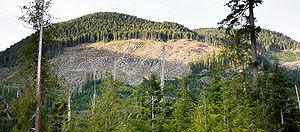
Une grande coupe à blanc dans une forêt ancienne sur pente (""Gordon River Valley"" près de Port Renfrew en Colombie-Britannique, au Canada). La forêt ancienne de Colombie-Britannique est en voie de disparition, suite aux coupes rases suivies de plantations d'arbre de rentes qui forment des forêts secondaires plus homogène et moins riches en biodiversité"
La déforestation au Canada est un sujet vif du débat public, même si son rythme ne se trouve pas des plus préoccupants au regard de la situation mondiale. L'extension des terres agricoles et l'exploitation minière expliquent l’ampleur de ce phénomène qui menace la biodiversité, comme l’illustre l'exemple des caribous. Si les États imposent à l'industrie forestière des programmes de reboisement, leur activité est également sujet à controverse.
"Les expressions « coupe rase », « coupe à blanc » et « coupe à blanc-étoc » désignent, en sylviculture, un mode d'aménagement sylvicole passant par l'abattage de la totalité des arbres d'une parcelle d'une exploitation forestière. Les coupes rases sont nécessaires lorsque l'on veut changer l'essence en place ou que l'on veut défricher. Le concept est proche de celui de ""coupe claire"".